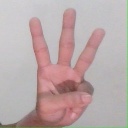
अक्षर: व